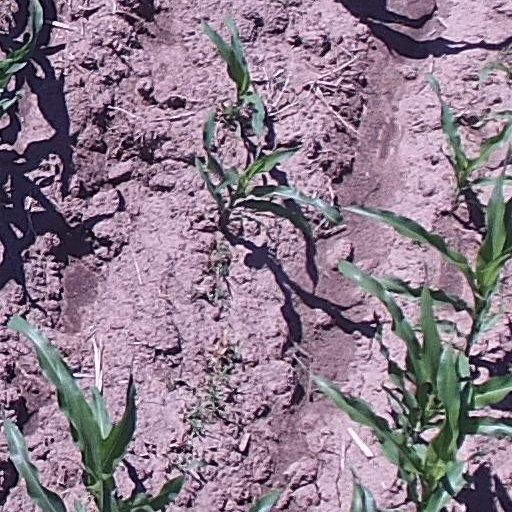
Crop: maize; corn